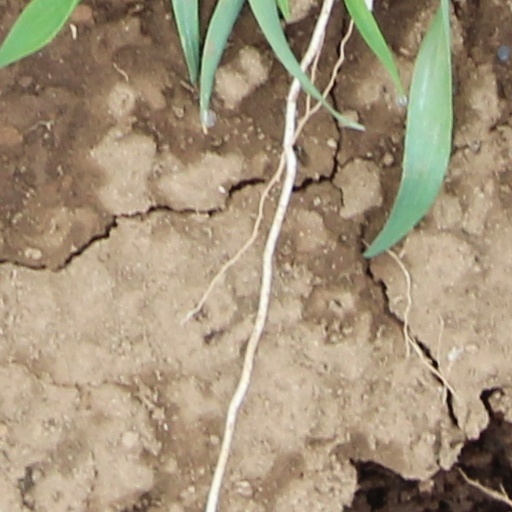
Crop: wheat